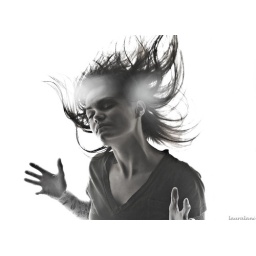
119/365. Everything will be okay. Strobist: Lumedyne bare bounced off door behind model at full power, triggered by sync.